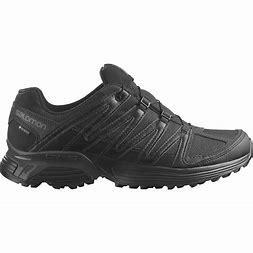
Brand: Salomon
Model: XT